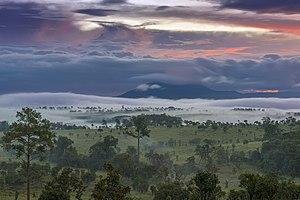
La Thaïlande compte 127 parcs nationaux ainsi que des parcs marins, certains sont en cours de création.